No One Killed Jessica

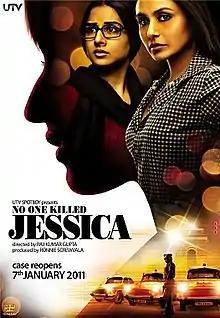
Theatrical release poster

No One Killed Jessica is a 2011 Indian Hindi-language crime drama film written and directed by Rajkumar Gupta. It stars Vidya Balan and Rani Mukerji. Based on the Jessica Lal murder case, the film revolves around a bartender who dies after being shot by a politician's son and her sister's struggle to find justice for her death.